Utah Beach

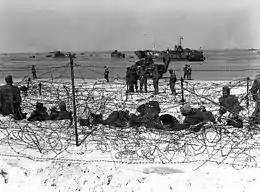
German prisoners of war in an enclosure on Utah.

The next move for the 4th Division was to begin movement down the three causeways through the flooded farmland behind the beach to link up with the 101st Airborne, who had dropped behind enemy lines before dawn. 2nd Battalion and several tanks headed down Causeway 1 towards Pouppeville, which they discovered had already been captured by the 3/501st Parachute Infantry Regiment. A dozen German infantrymen, trapped between the two Allied forces, surrendered. Causeway 2, directly behind La Grande Dune, eventually became the main exit road off the beach. Securing this causeway required the capture of Ste. Marie du Mont, about inland. The Germans had blown a small bridge over a culvert, and movement was delayed while engineers made a repair and cleared two inoperable tanks from the road. Causeway 2 quickly became congested, so some units opted to walk through the flooded areas beside the road. Several hundred defenders were positioned in and around Ste. Marie du Mont, including 6th "Fallschirmjäger" Regiment of the 91st Infantry Division. Members of the 506th Parachute Infantry successfully attacked batteries at Holdy and Brécourt Manor and took Ste. Marie du Mont in house-to-house and street combat, clearing the way for 8th Infantry, 3rd Battalion to advance up Causeway 2 practically unopposed. 8th Infantry, 1st Battalion headed up Causeway 3 towards Audouville-la-Hubert, which had already been captured by the 502nd Parachute Infantry. As at Pouppeville, enemy soldiers (in this case several dozen) were caught between the two converging forces and had to surrender.